Effects of Hurricane Georges in the Lesser Antilles

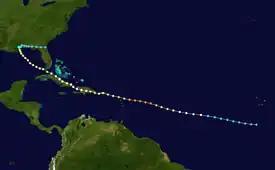
A map of a path across a portion of the Atlantic Ocean. The track starts near the Cape Verde Islands, and heads generally west-northwestward. South America is depicted on the lower-left side of the map.

Hurricane Georges began as a tropical wave that moved off the coast of Africa during mid-September 1998. Tracking westward, the wave spawned an area of low pressure two days later, which quickly strengthened into a tropical depression. On September 16, the depression was upgraded to Tropical Storm Georges, and to Hurricane Georges the next day. The storm reached its peak intensity on September 20 with winds of , just below Category 5 status on the Saffir–Simpson scale.